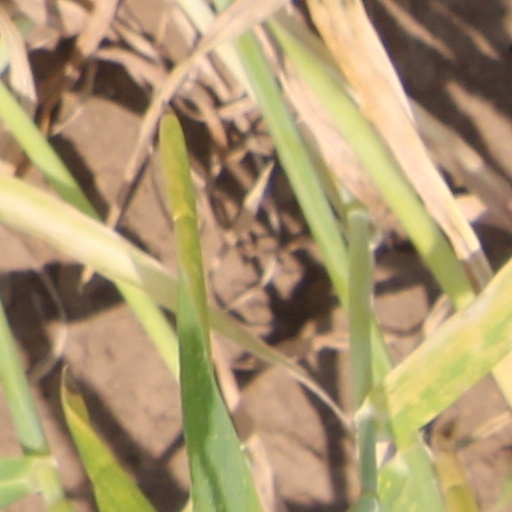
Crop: wheat